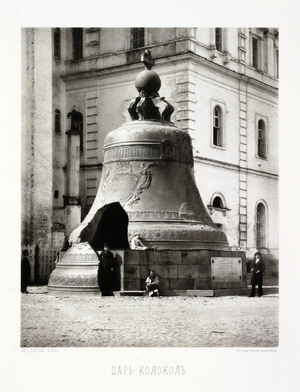
Une cloche est un objet simple destiné à l'émission d'un son. C'est un instrument de percussion et un idiophone. Sa forme est habituellement un tambour ouvert et évidé d'une seule pièce qui résonne après avoir été frappé. Un objet de cette forme est dit campaniforme.